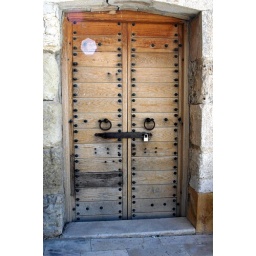
A door in Karak castle Jordan.